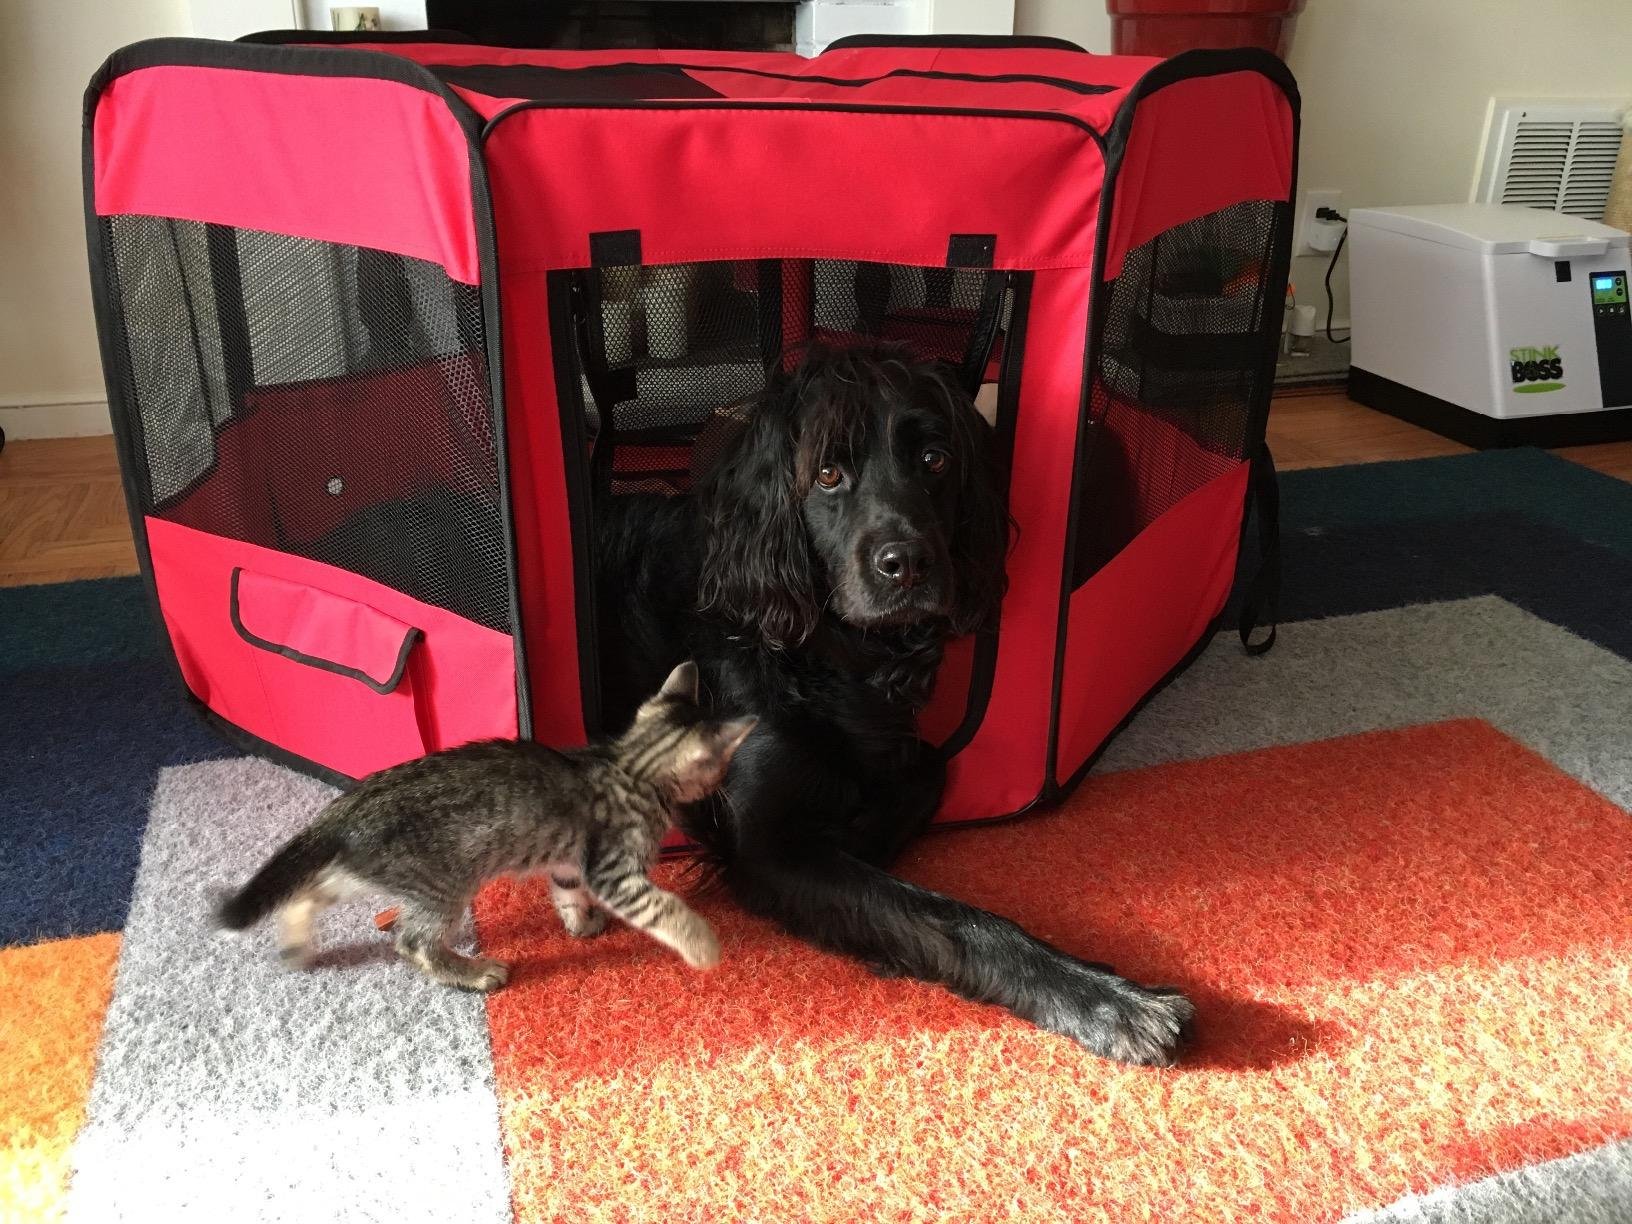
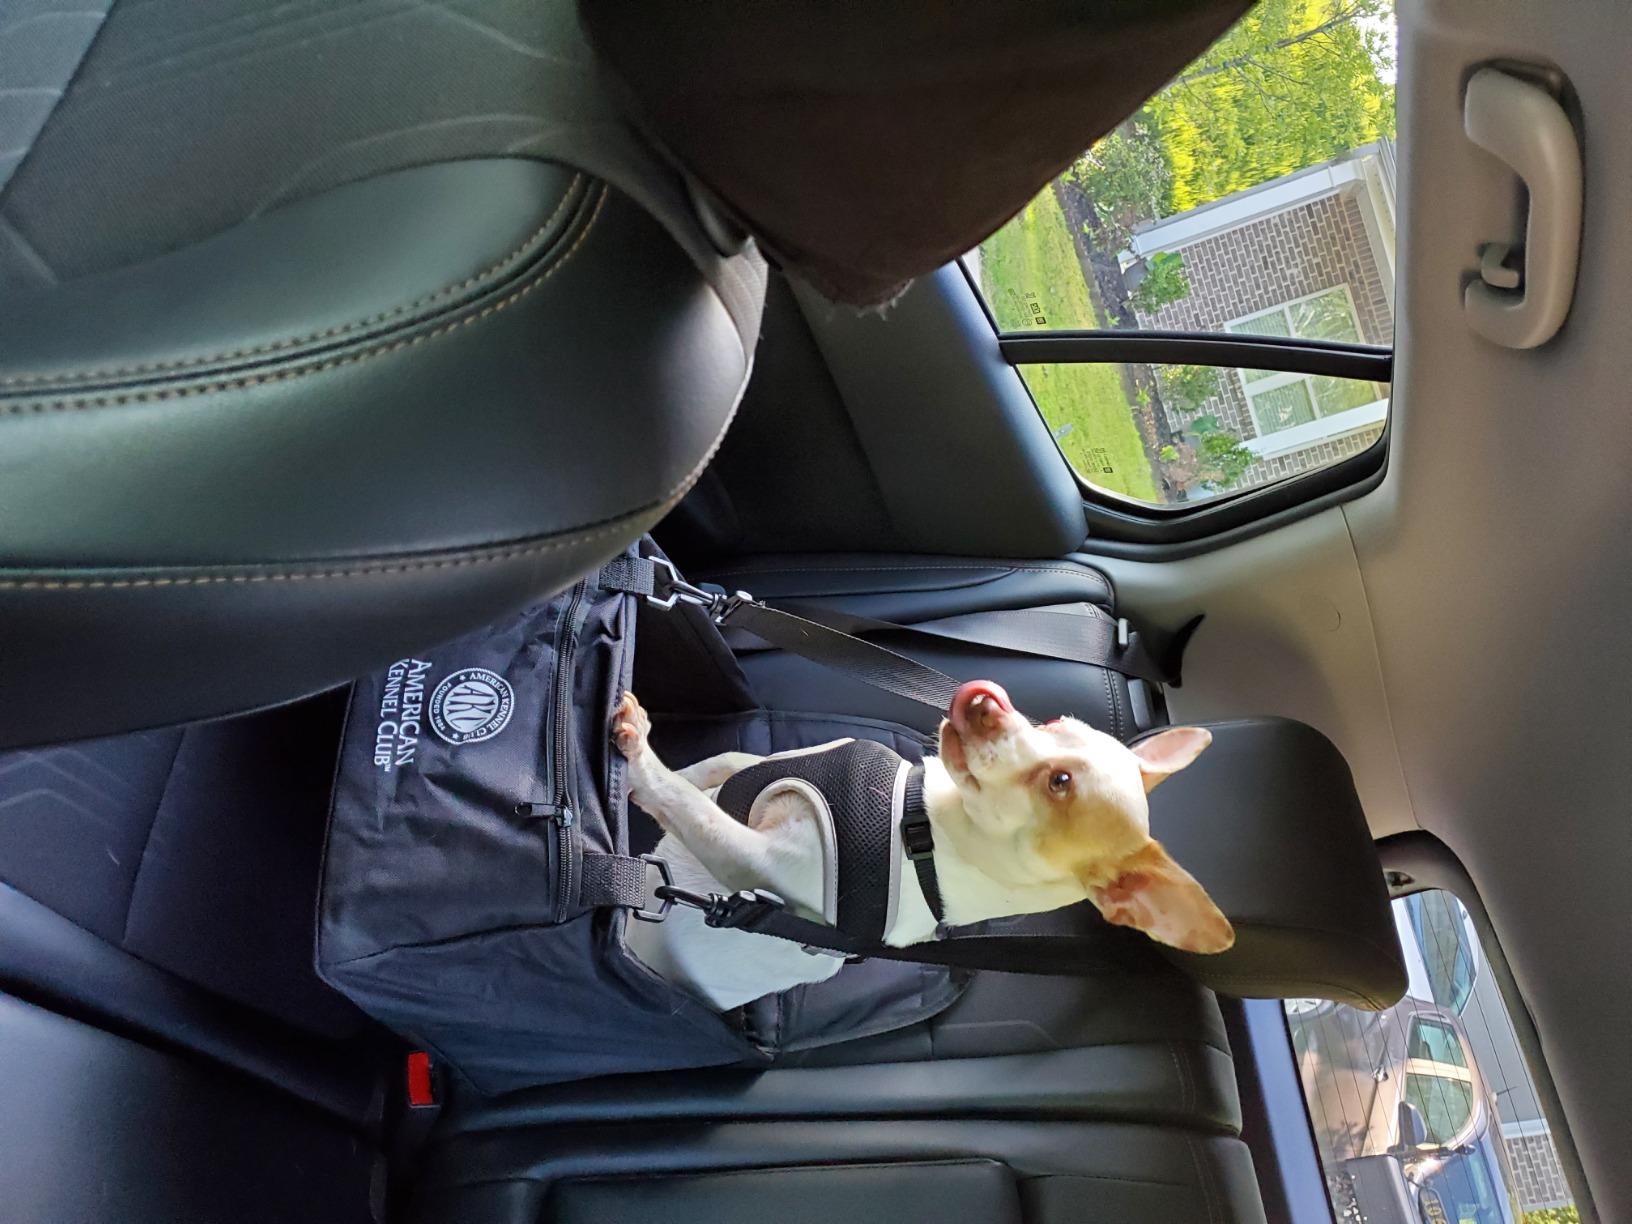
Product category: items_kennel
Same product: no